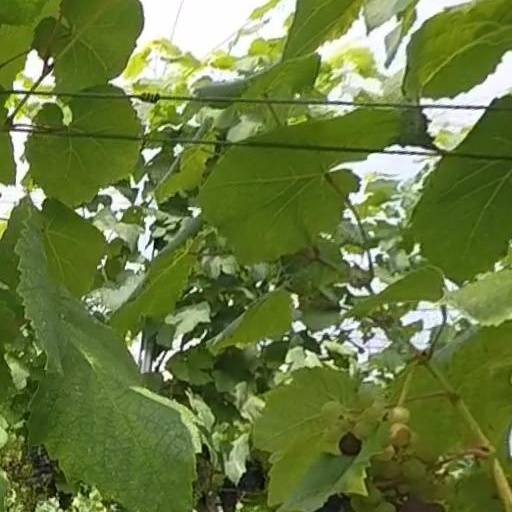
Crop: grape